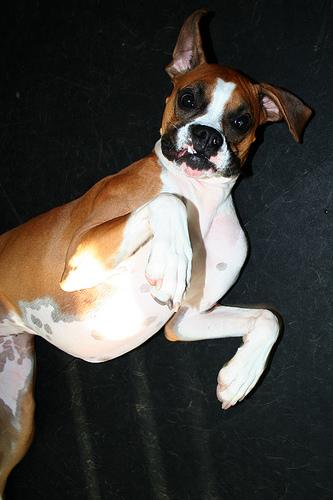
Breed: boxer